Site-specific architecture

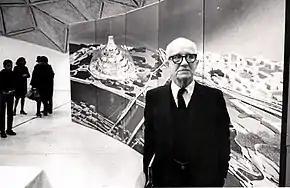
R. Buckminster Fuller with his domed city design

Richard Buckminster Fuller was an American architect who works across a variety of fields including architecture, design, geometry, science, engineering and cartography in order to create designs for 100% of humanity. Fuller who throughout his career perfected his design of the ‘geodesic dome’ believed in cultivating design solutions to create structures that moulded with the environment rather than against it. Fuller was able to understand the complex relationship between society, technology and the environment and thus through this understanding created architecture in which intended to exist with both humankind and eco-systems.